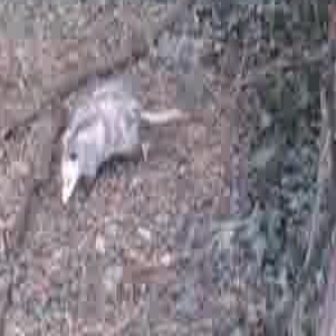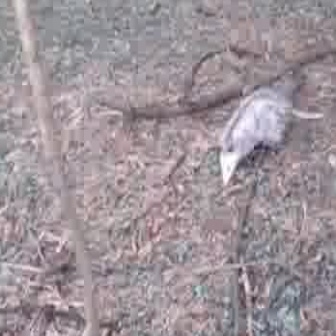
  Please identify the target specified by the bounding box [59,70,190,201] in the first image and locate it in the second image. Return the coordinates in [x_min,y_min,x_max,y_max] format.
Answer: [217,79,321,183]